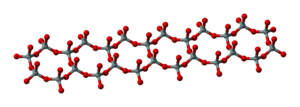
Un silicate est un sel combinant le dioxyde de silicium SiO₂ à d'autres oxydes métalliques. Les minéraux ayant une composition de silicate sont également qualifiés de silicates et constituent une famille de minéraux extrêmement importante. En minéralogie, les polymorphes de la silice sont classés parmi les silicates.